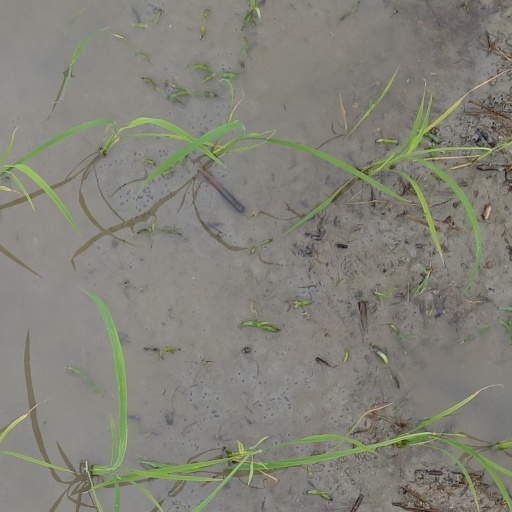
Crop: rice